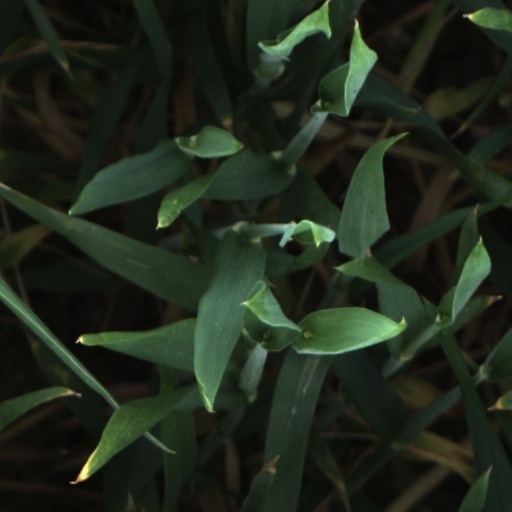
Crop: wheat